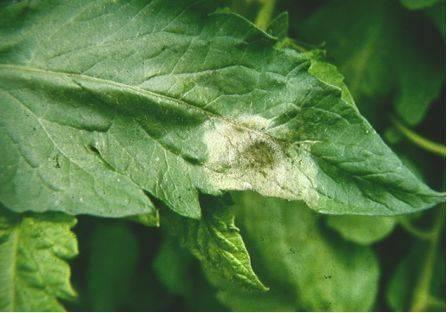
Plant: Tomato
Disease: tomato late blight